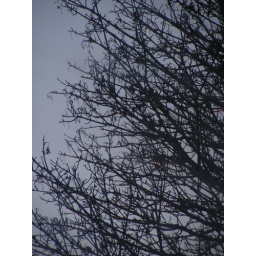
Birds, seeds, branches and trees enhanced by sky